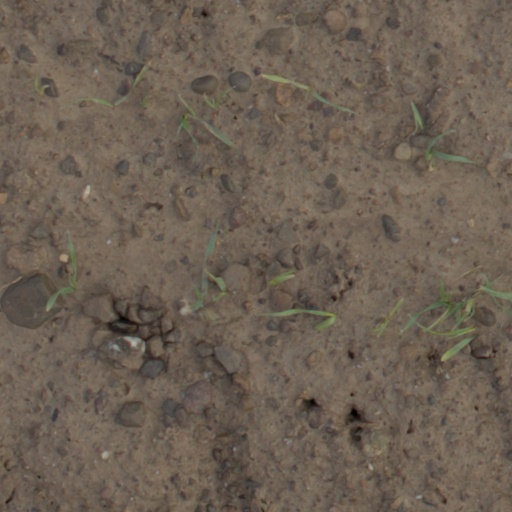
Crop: wheat